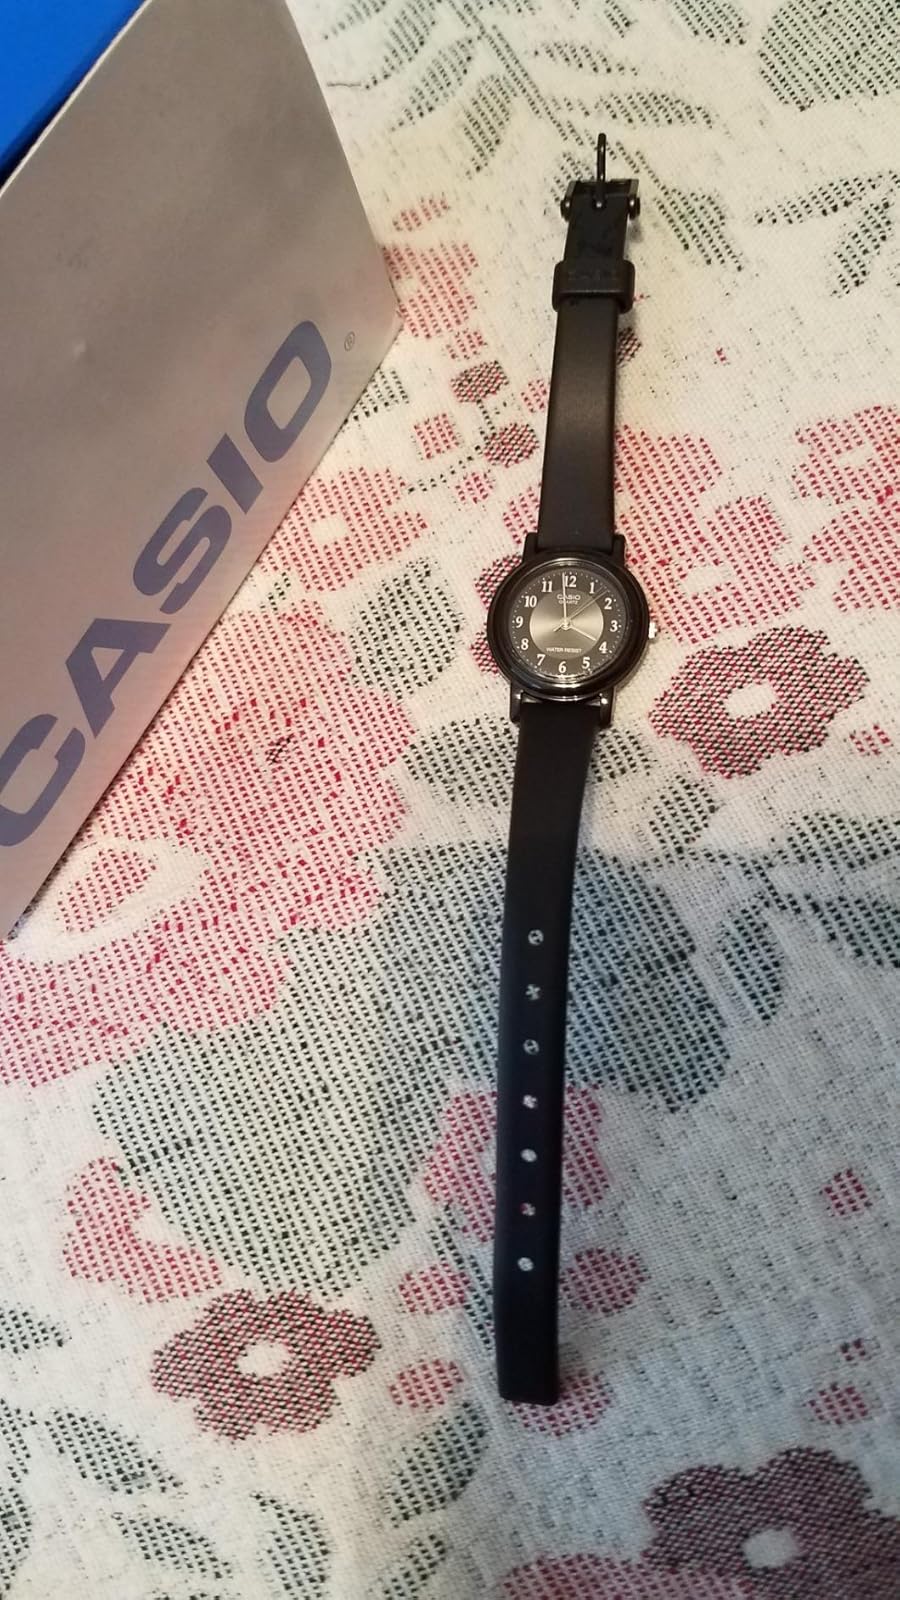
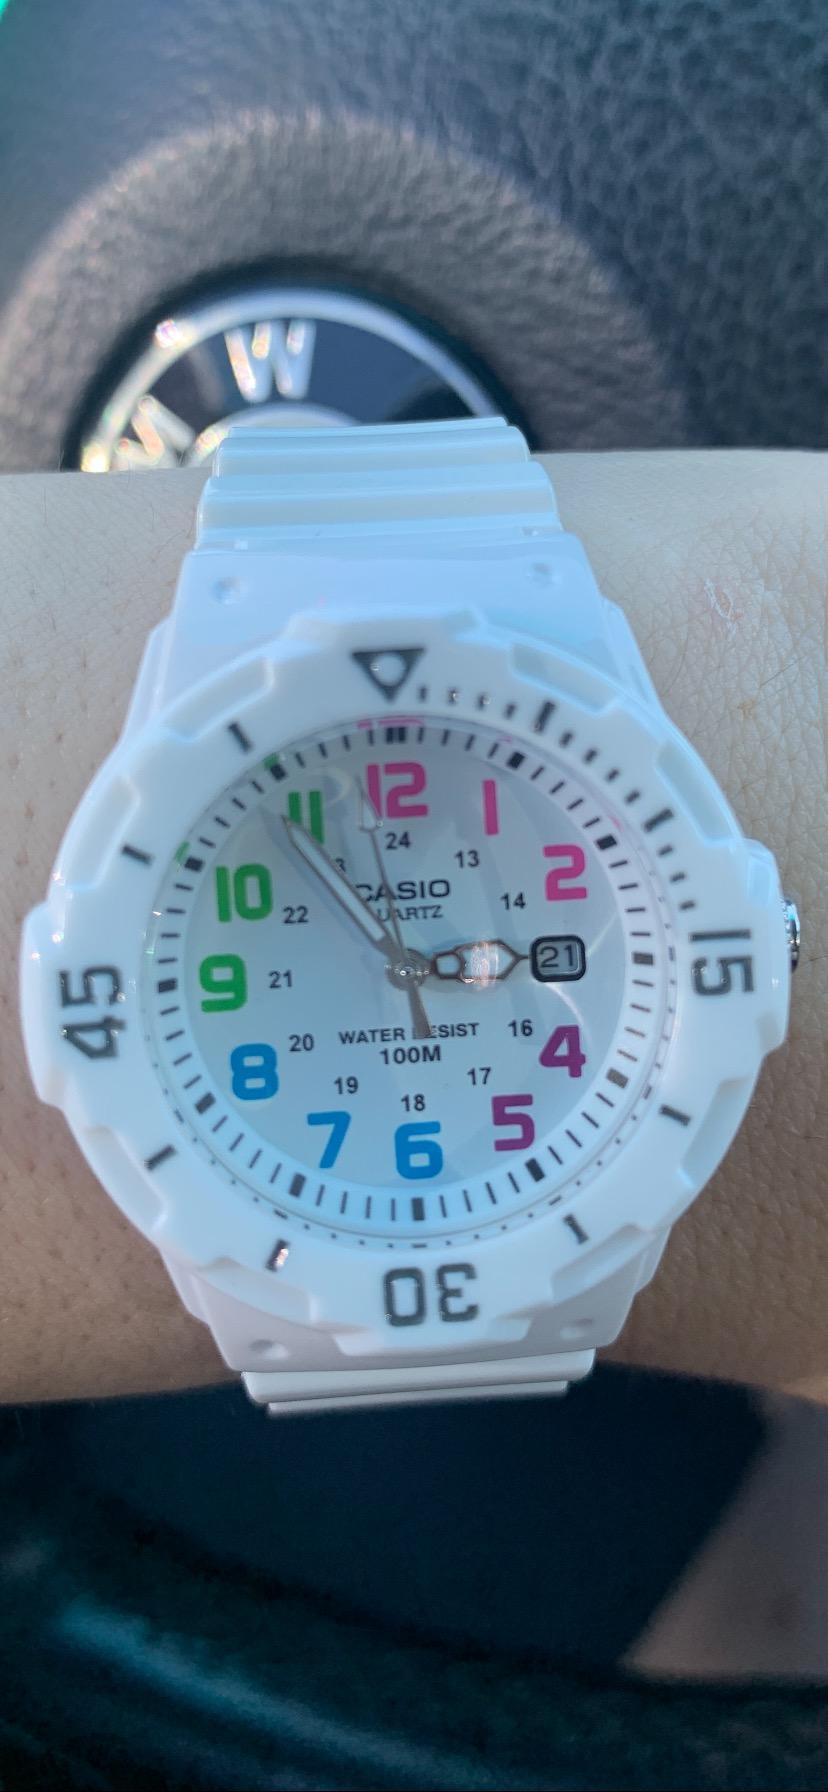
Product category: accessories_watch
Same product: no